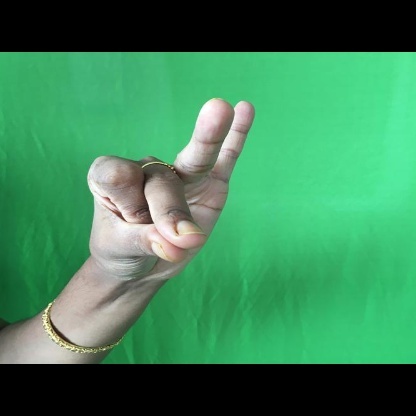
Mudra: Bramaram